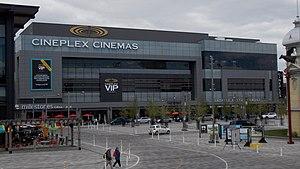
Les Cinémas Cineplex Lansdowne et VIP dans le quartier Glebe à Ottawa, Ontario, Canada.